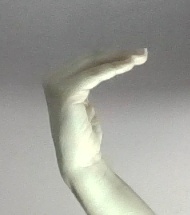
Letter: haa